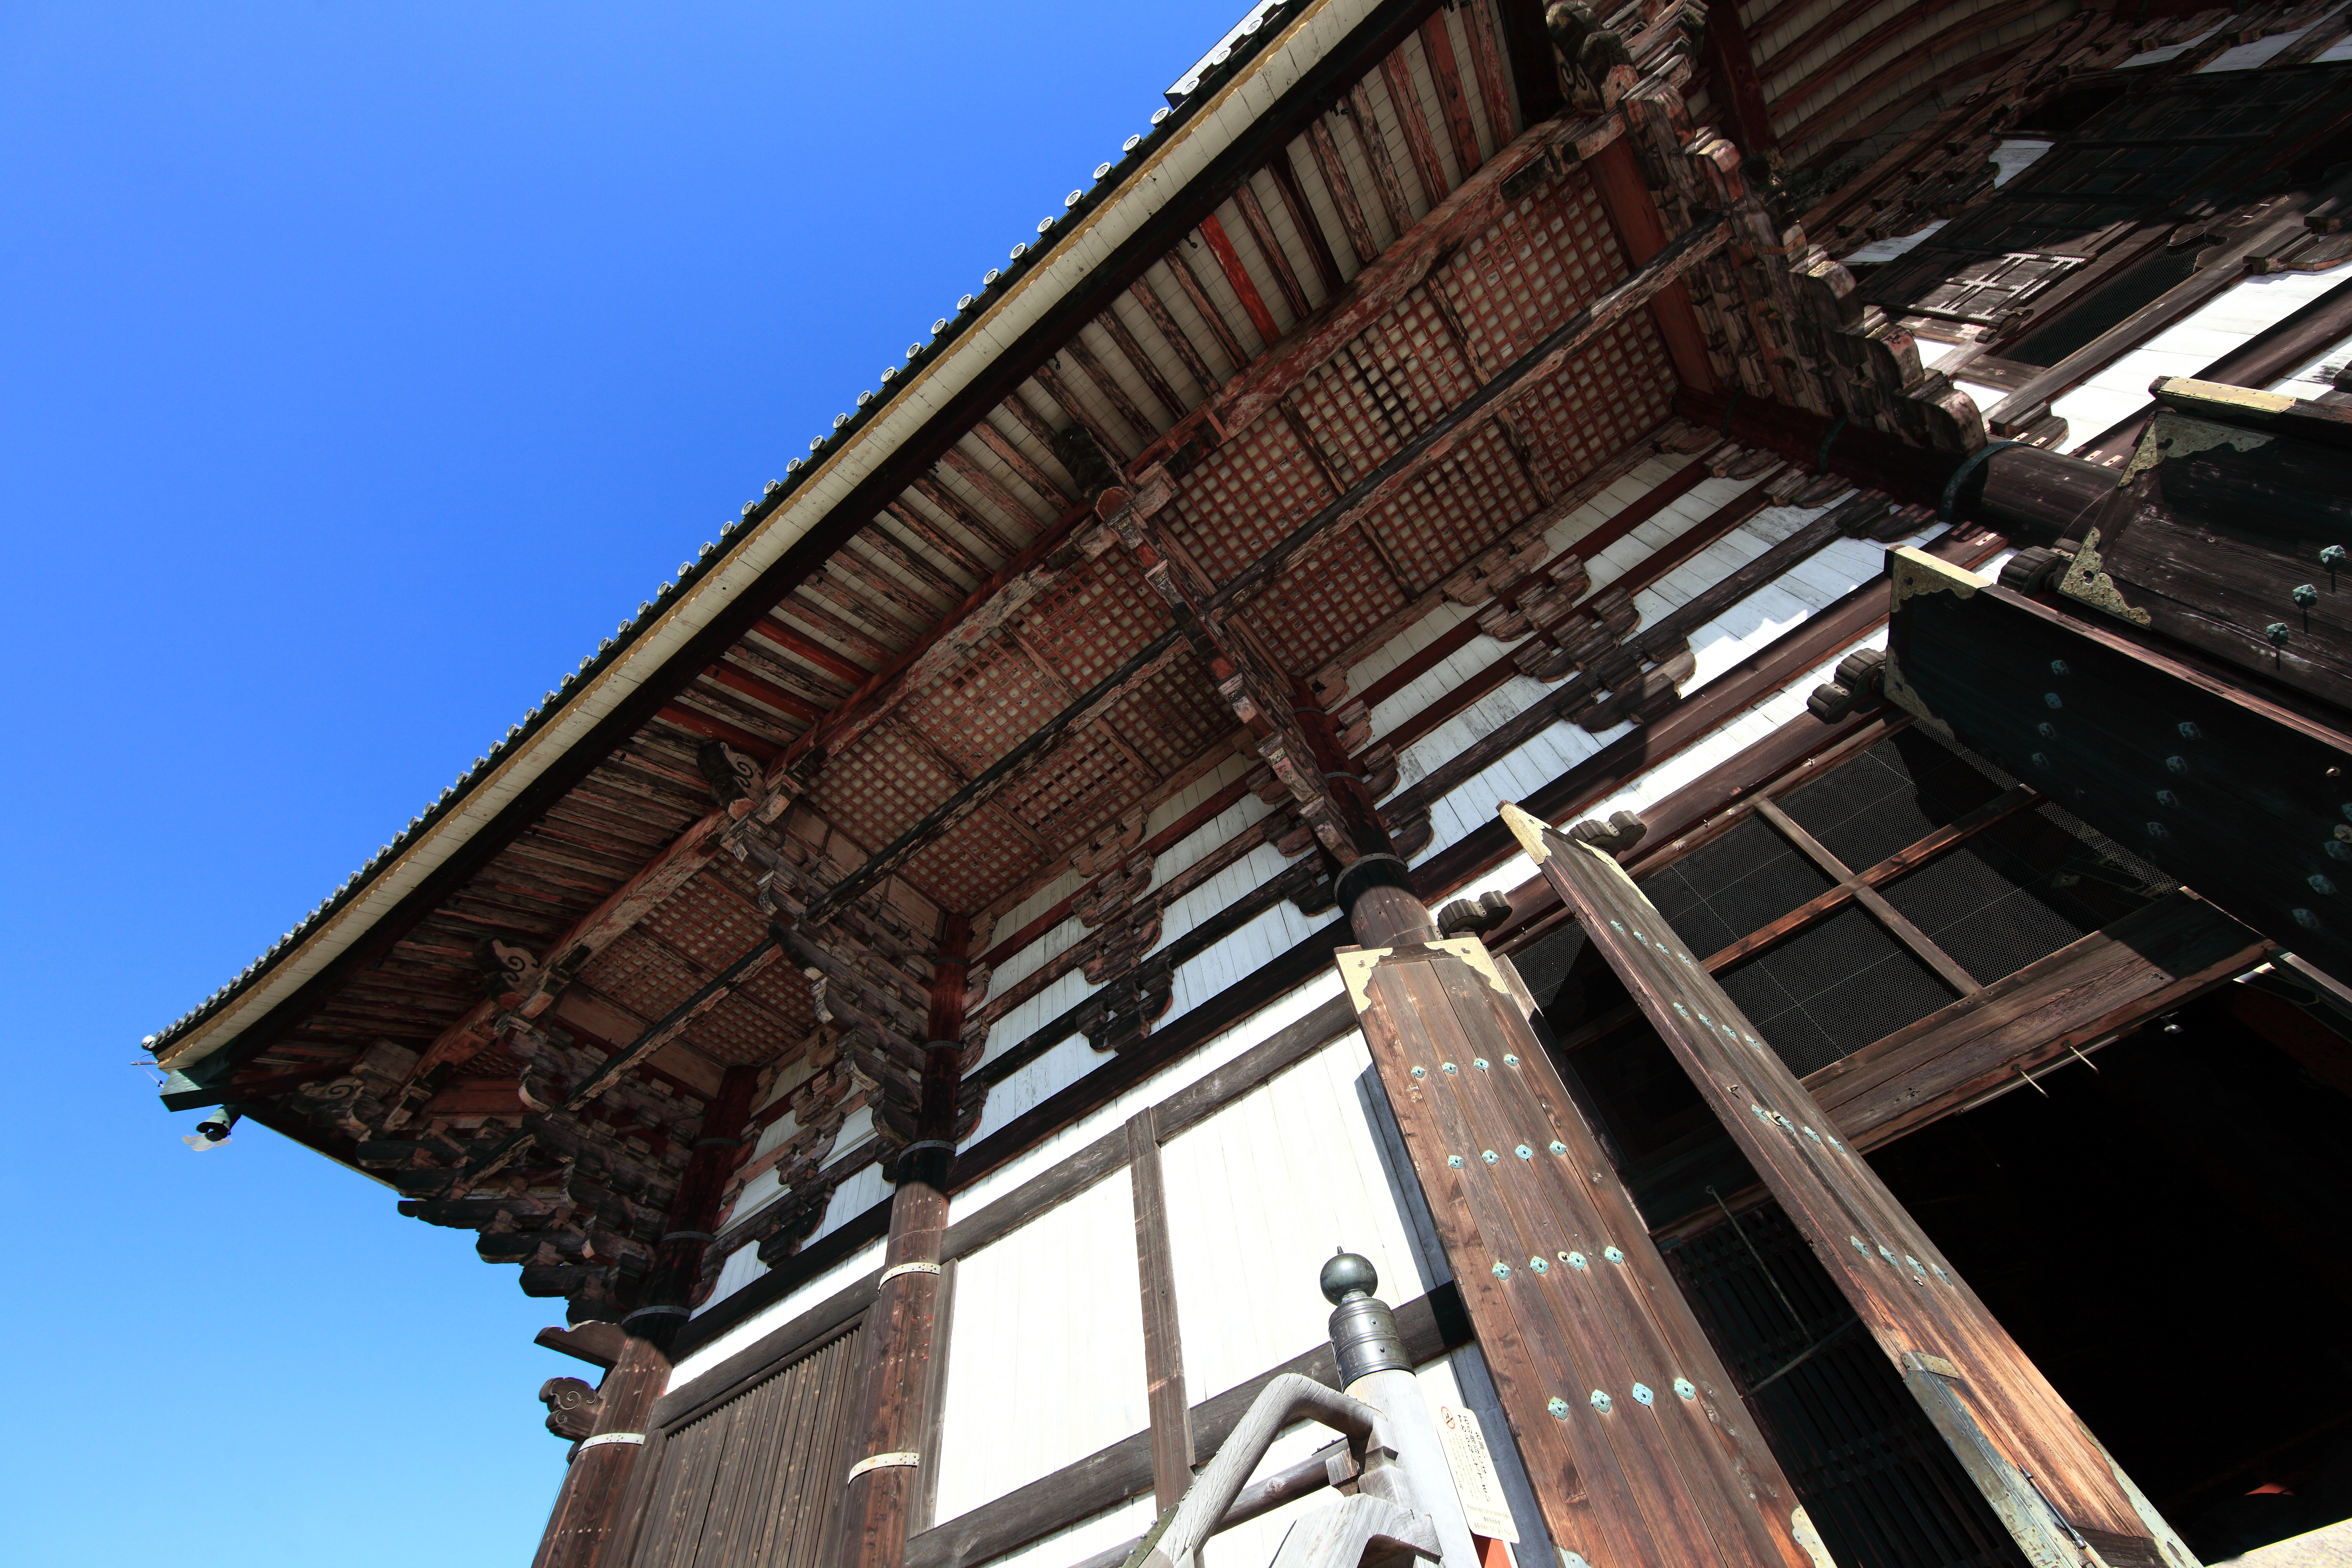
architecture, roof, high, tower, facade, temple, nara, 5d, hires, todaiji, markii, hi, res, resolution, tohdaiji, buddhahall, outdoor structure